Beech Grove, Indiana

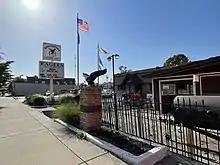
The Beech Grove chapter of the Fraternal Order of Eagles in 2022.

According to the United States Census Bureau, the city has a total area of , all land.